Answer in natural language. How many DiningTables are visible in the scene? Choose between the following options: 5, 3, 2, 1 or 4
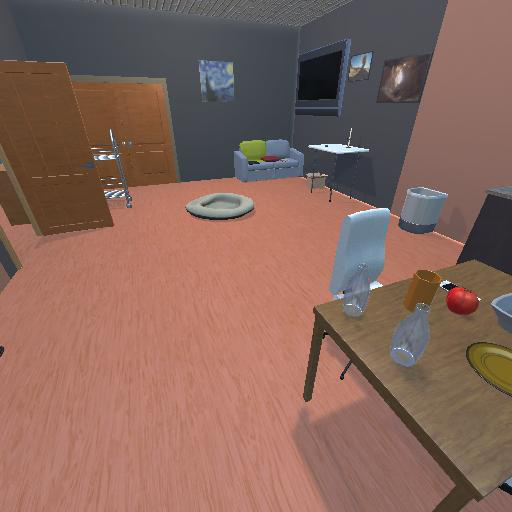
<answer>2</answer>